7 Boxes

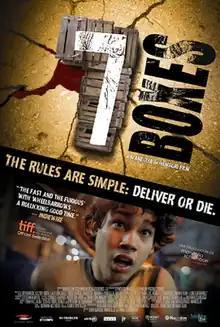
Film poster

7 Boxes (Spanish: "7 Cajas") is a 2012 Paraguayan thriller film directed by Juan Carlos Maneglia and Tana Schémbori.